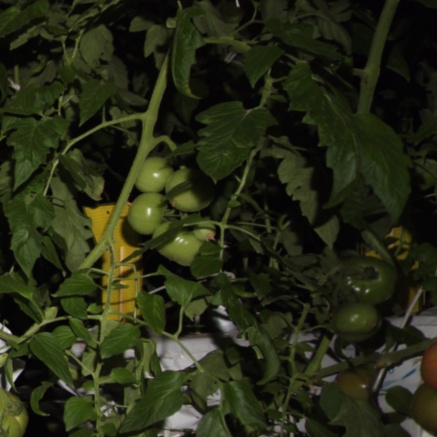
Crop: tomato